The International 2014

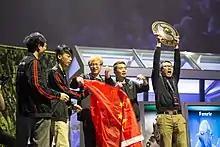
Winning team NewBee celebrating after the grand final

The Upper Bracket consisted of two rounds to decide one of the two teams to dispute the 2014 Grand Final. The first round comprised two matches between the top two teams of Phase Two against the two winners of Phase Three. Matches were decided on a best-of-three basis. The first match was held between Chinese teams ViCi and Newbee, with the latter winning 2–1. The second match was held between American team Evil Geniuses and Chinese team Team DK, with the former winning 2–0. The second round match for a place in the Grand Final was disputed by first round winners Newbee and Evil Geniuses; the match was won by the former with two straight victories.